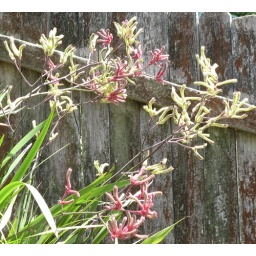
red and yellow kangaroo paw flowers against the old pailing fence